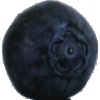
Label: Blueberry 1